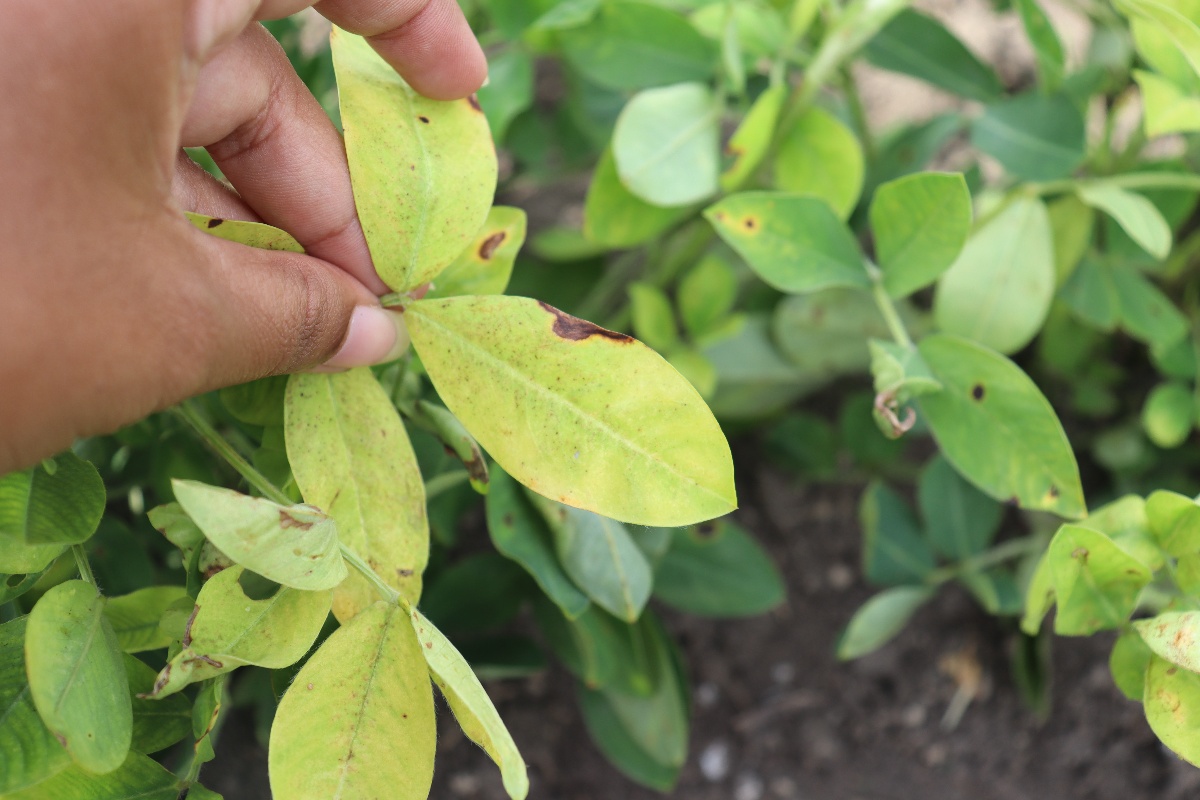
Label: rust